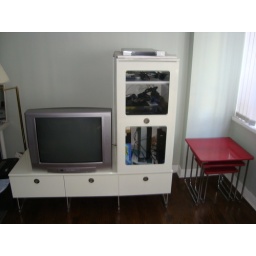
The drawers under the TV are actually flip down doors and little pullout shelves inside.